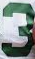
Number: 3